Yathothkari Perumal Temple

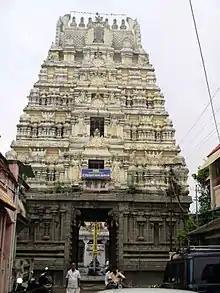

Tiruvekkaa Temple or Yathothkari Perumal Temple (locally called Sonnavannam Seitha Perumall) is a Hindu temple located in Kanchipuram in the South Indian state of Tamil Nadu and dedicated to the Hindu god Vishnu. Constructed in the Dravidian style of architecture, the temple is glorified in the "Naalayira Divya Prabandham", the early medieval Tamil canon of the Alvar saints from the 6th–9th centuries CE. It is one of the 108 "Divya Desams" dedicated to Vishnu, who is worshipped as Yathothkari Perumal, and his consort Lakshmi as Komalavalli. This is the 2nd largest temple in south Kanchi, after the Varadaraja perumal temple.